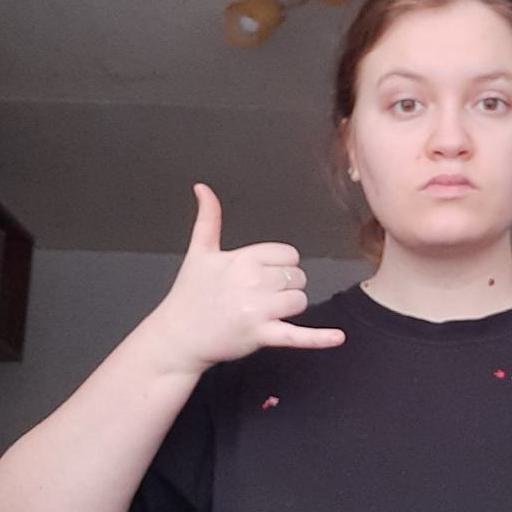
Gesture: call